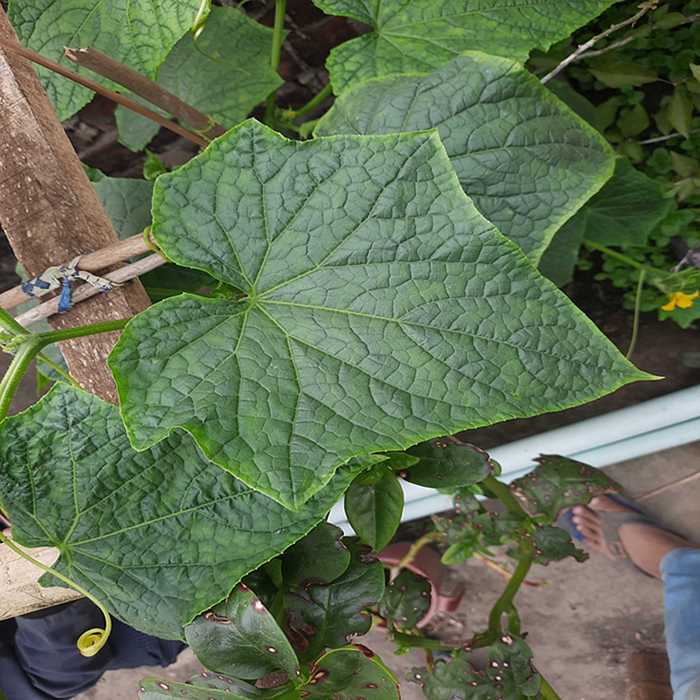
Plant: Cucumber
Label: Fresh leaf